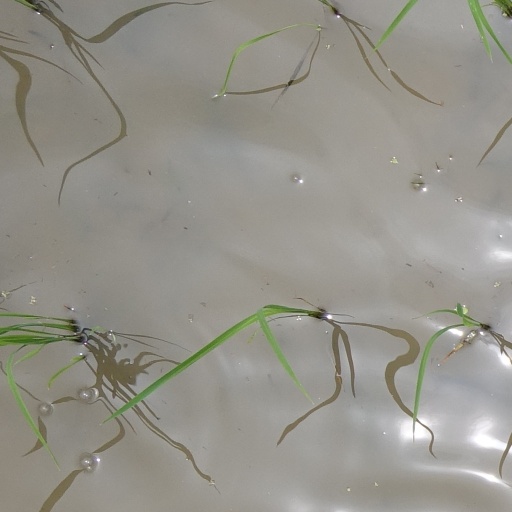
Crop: rice